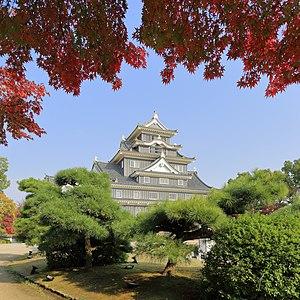
Le château d'Okayama est un château japonais situé dans la ville d'Okayama, préfecture d'Okayama, au Japon. La tour principale a été terminée en 1597, détruite en 1945 et reconstituée en béton en 1966. Deux des tours de guet ont survécu au bombardement de 1945 et sont à présent classées bien culturel important par l'agence pour les Affaires culturelles.